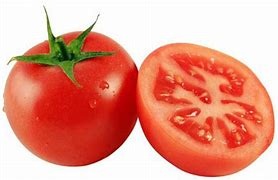
Label: tomato